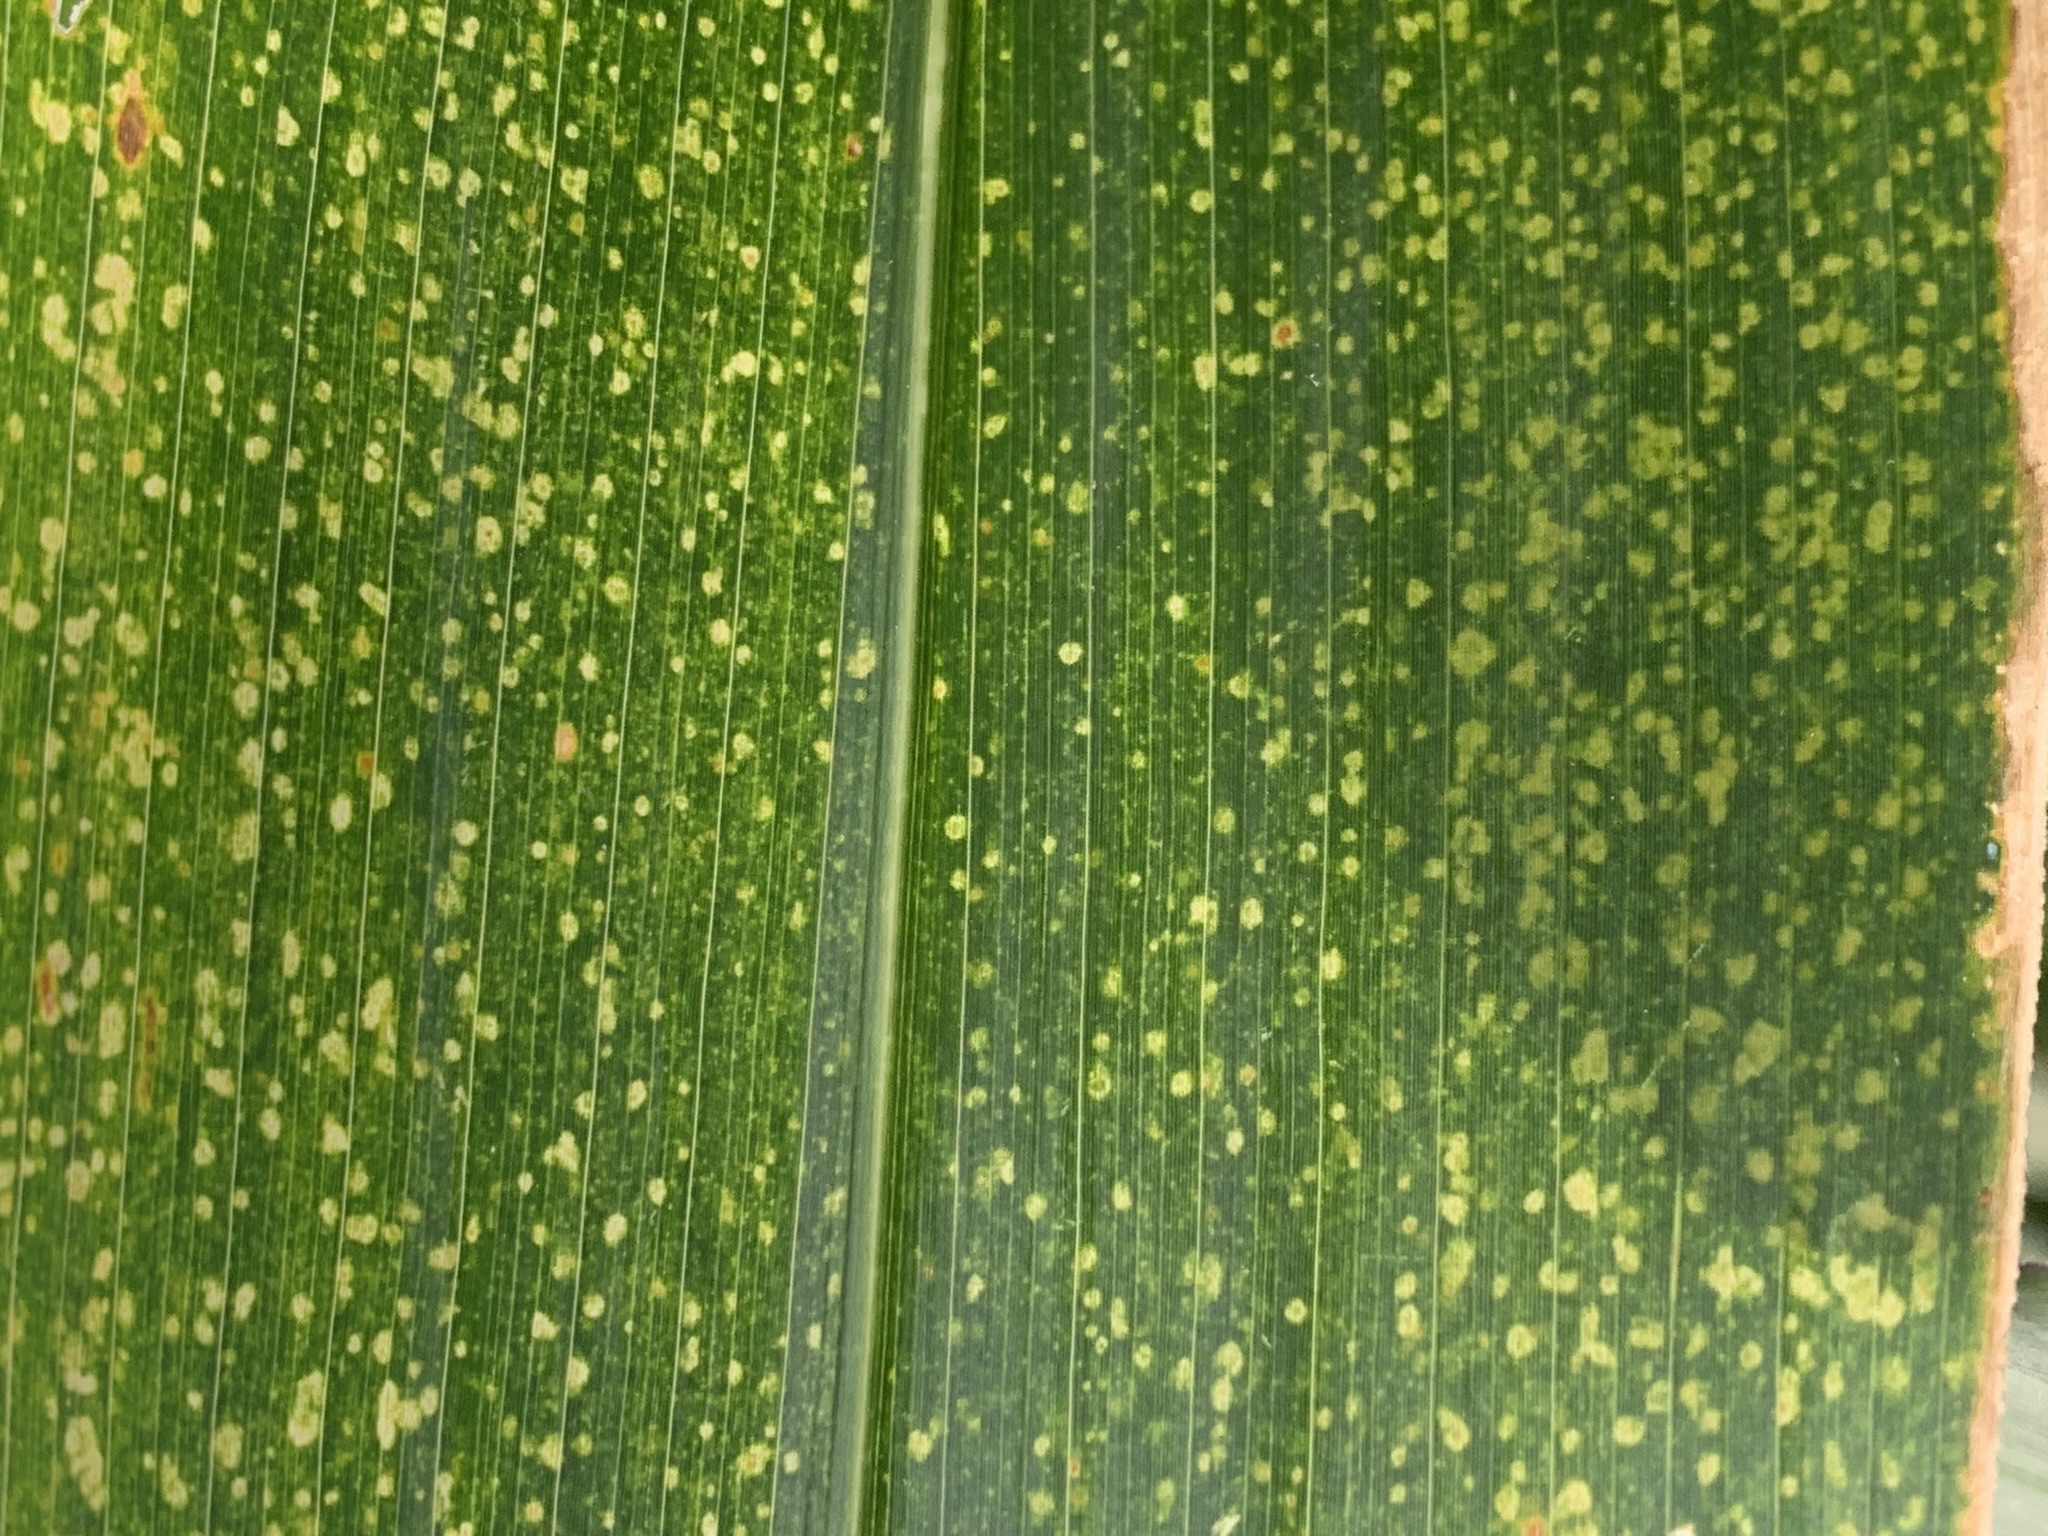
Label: MLN